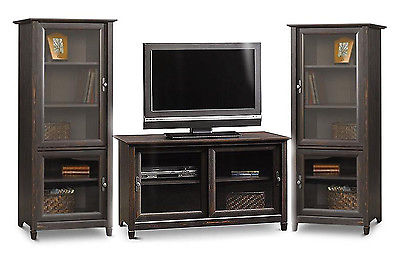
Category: cabinet